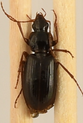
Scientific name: Calathus advena
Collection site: Rocky Mountains NEON (RMNP), plot RMNP_008